History of trams in Helsinki

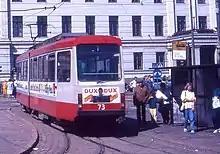
NrI- and NrII-class trams were originally painted in an orange and grey livery, but it proved unpopular and both classes were later repainted in the traditional yellow and green colours. NrII number 73 in Market Square on line 1, 1987.

During the early 1970s the decision to terminate the tram system was reconsidered and eventually reversed. In 1976, the tram network was expanded for the first time since 1955, when the new connection into Itä-Pasila was opened (then line 2, present line 7). Another expansion was opened in 1980, when tracks in Katajanokka were expanded eastward to a new residential area (then line 5, present line 4). In 1981 another group of articulated trams, based on the Nr I type, were ordered from Valmet. Classified as Nr II, these trams were delivered between 1983 and 1987, allowing the withdrawal of the majority of the 1950s-built trams (types HM IV and RM 1 in their entirety), as well as withdrawal of all trailers. In 1985 the tram network was extended to West Pasila (line 7). In the mid-1980s the tram lines were radically reorganised: line 5 was closed down and the routes of lines 2, 3B, 3T, 4, 7A, 7B, 8 and 10 altered to a smaller or larger degree.